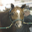
Label: horse